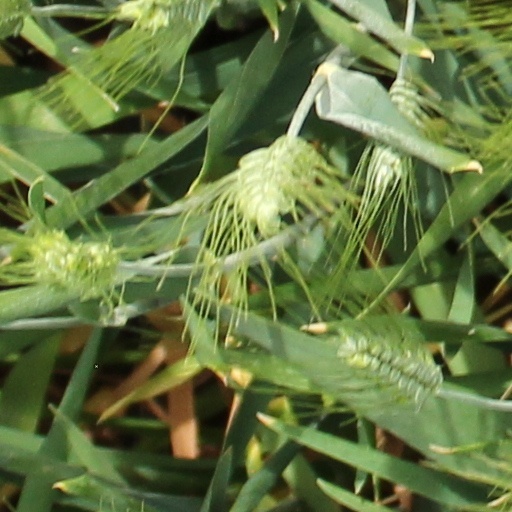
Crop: wheat